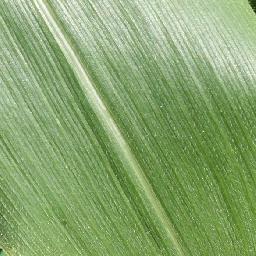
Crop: corn
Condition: (maize)_healthy